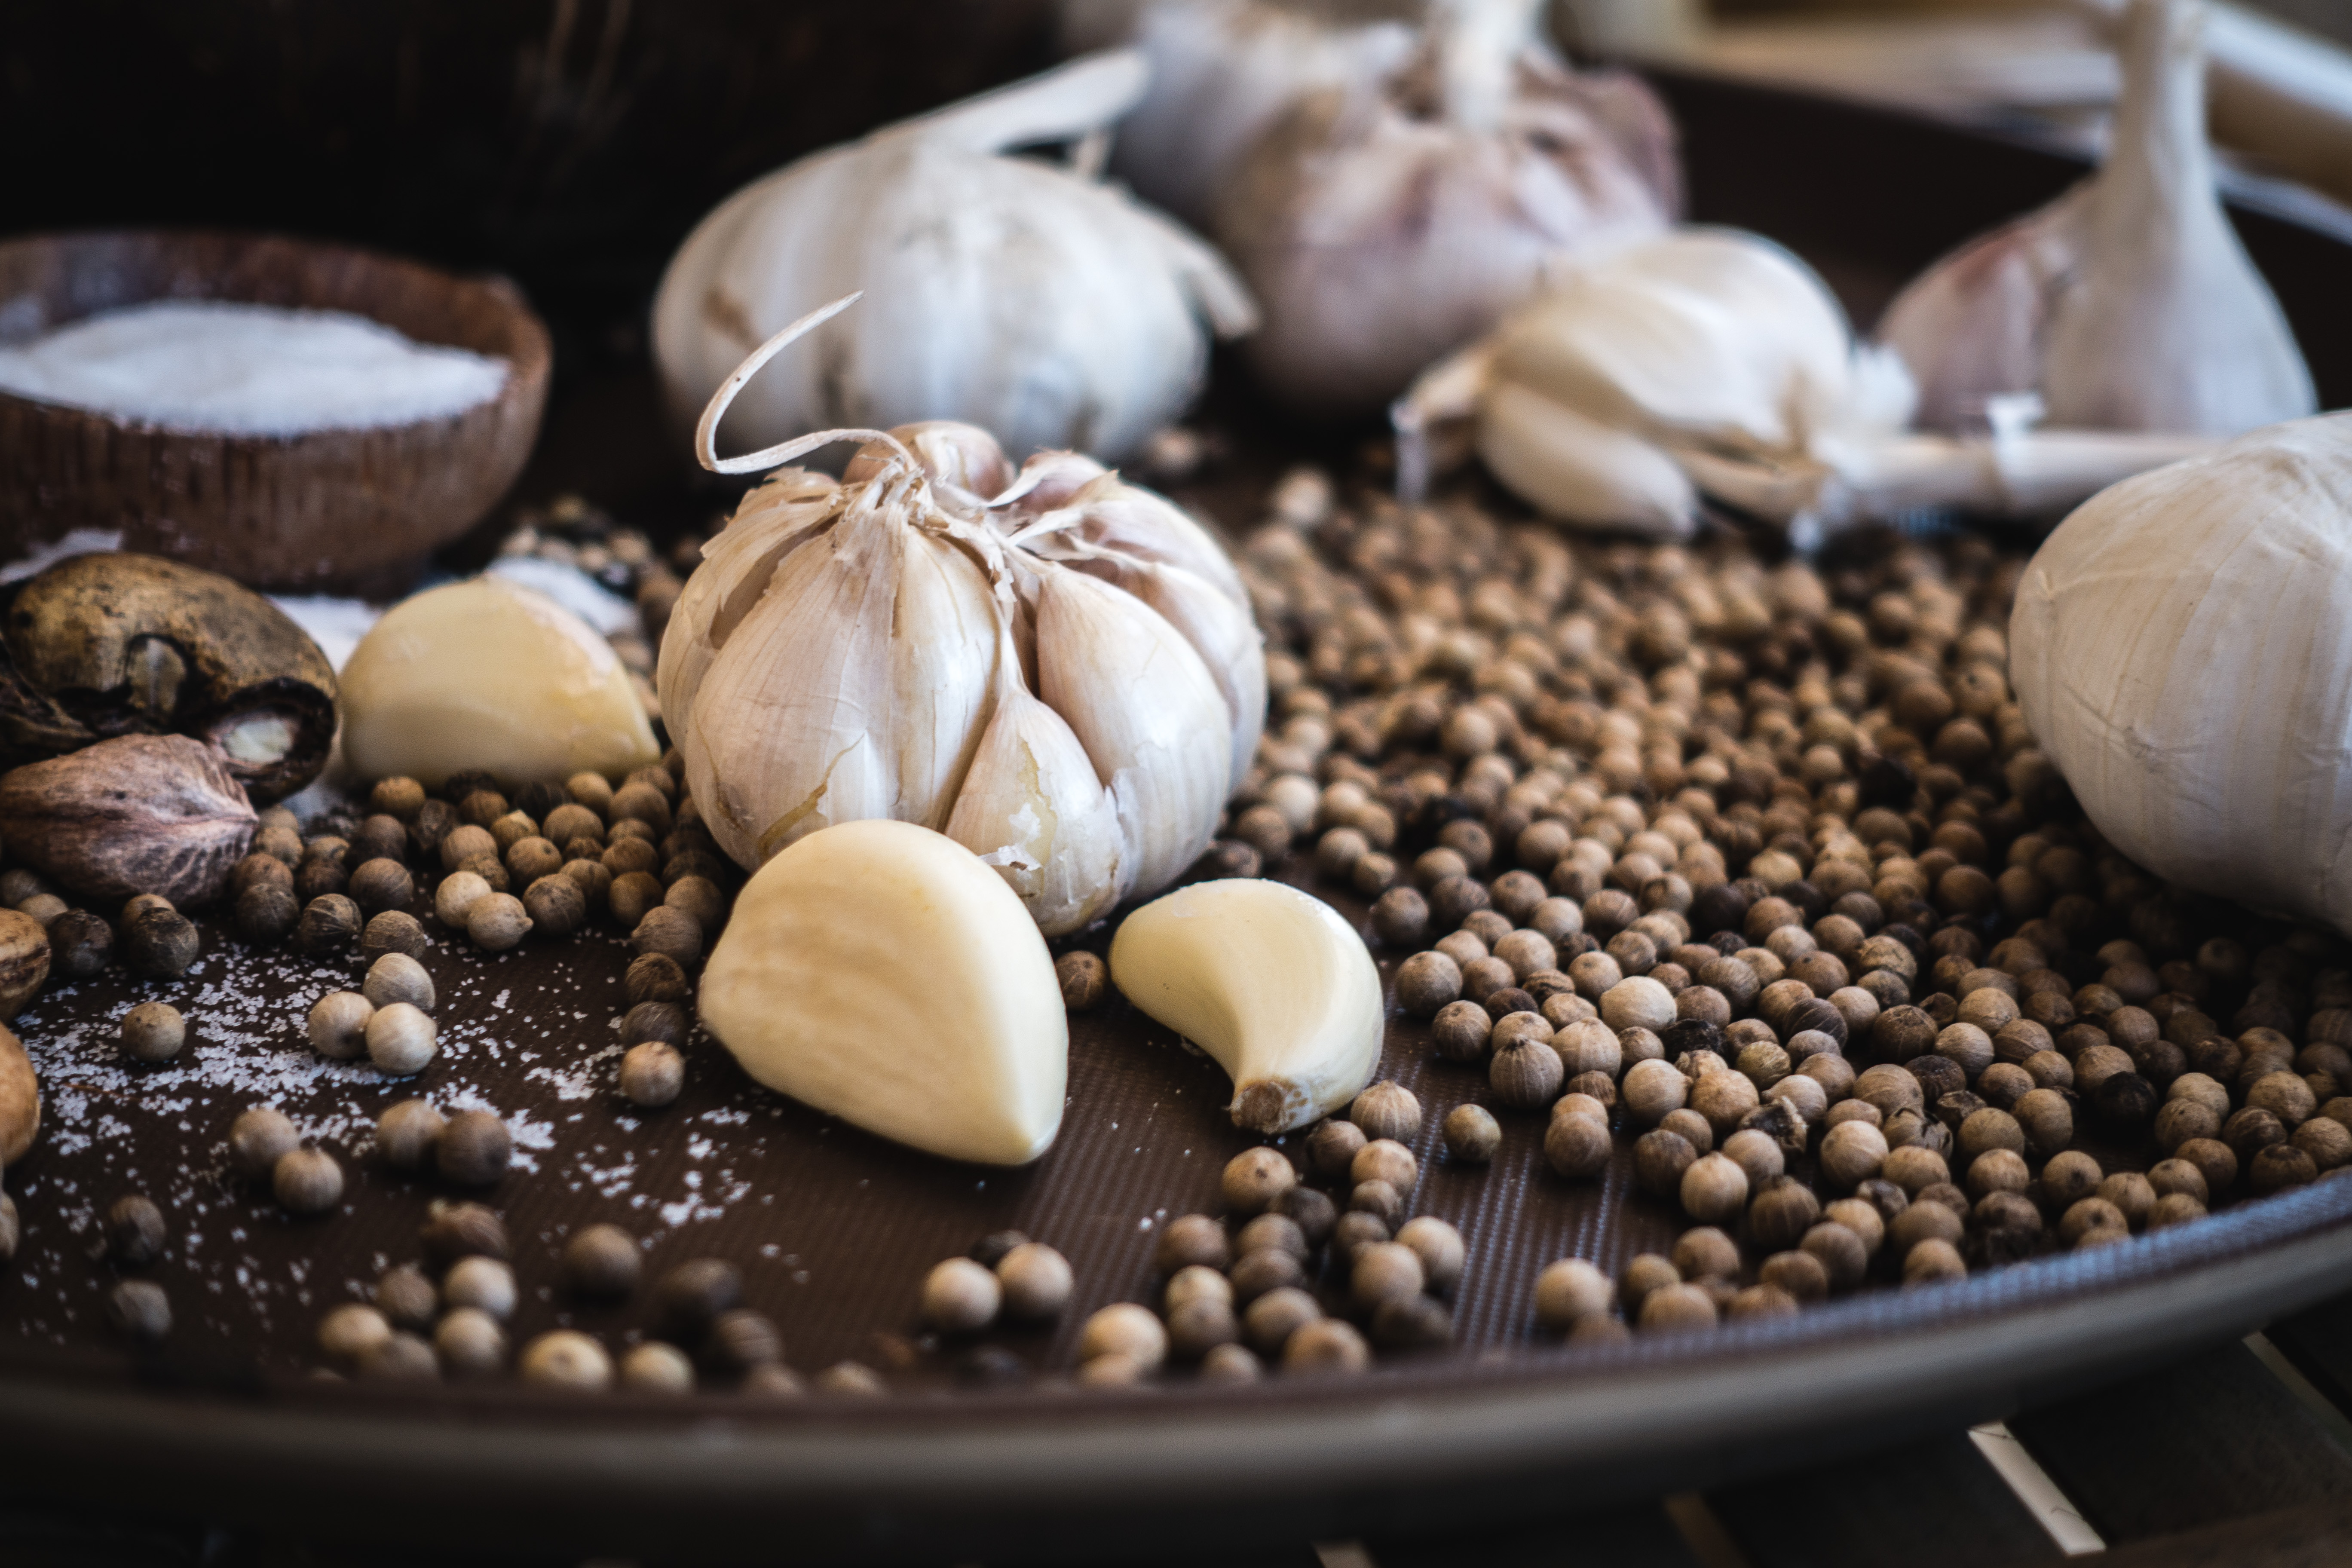
food, cuisine, ingredient, dish, clam, produce, superfood, plant, recipe, elephant garlic, vegetable